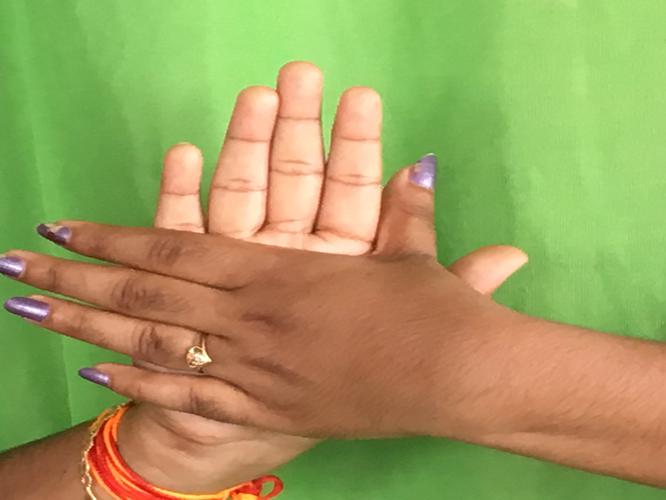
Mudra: Chakra
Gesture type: double_hand